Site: brandenburg
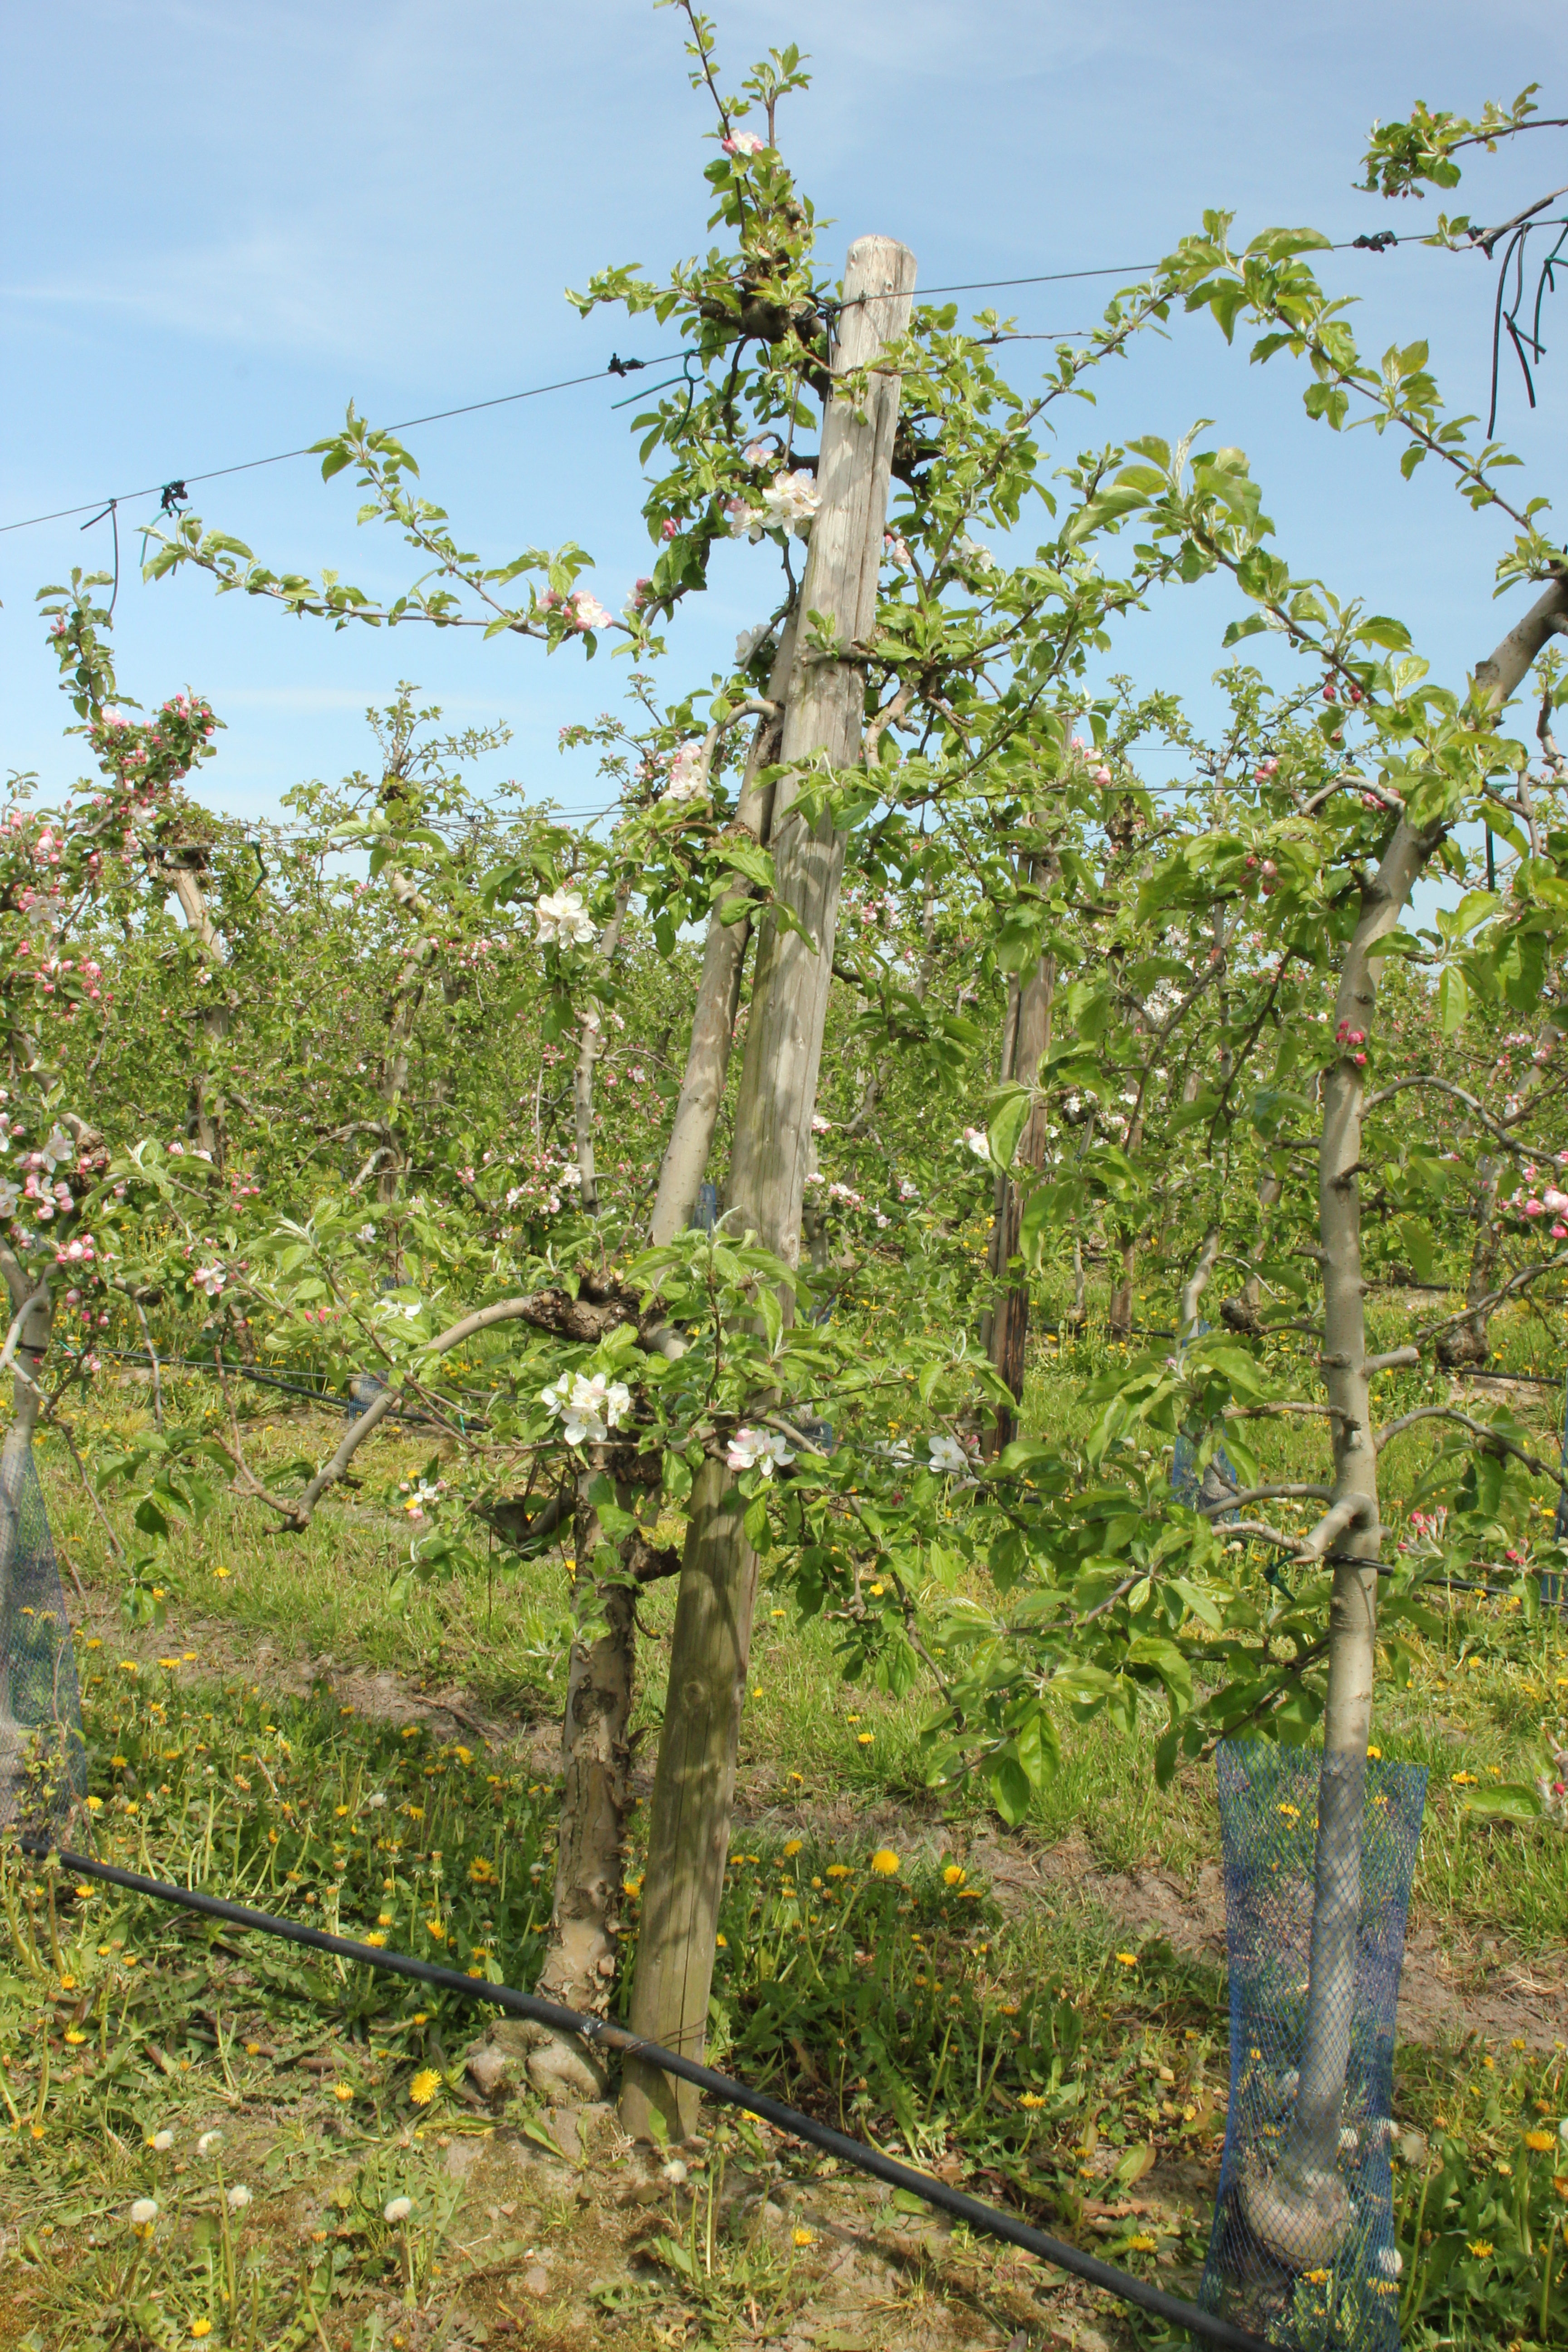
Growth stage (BBCH 60): Flowering